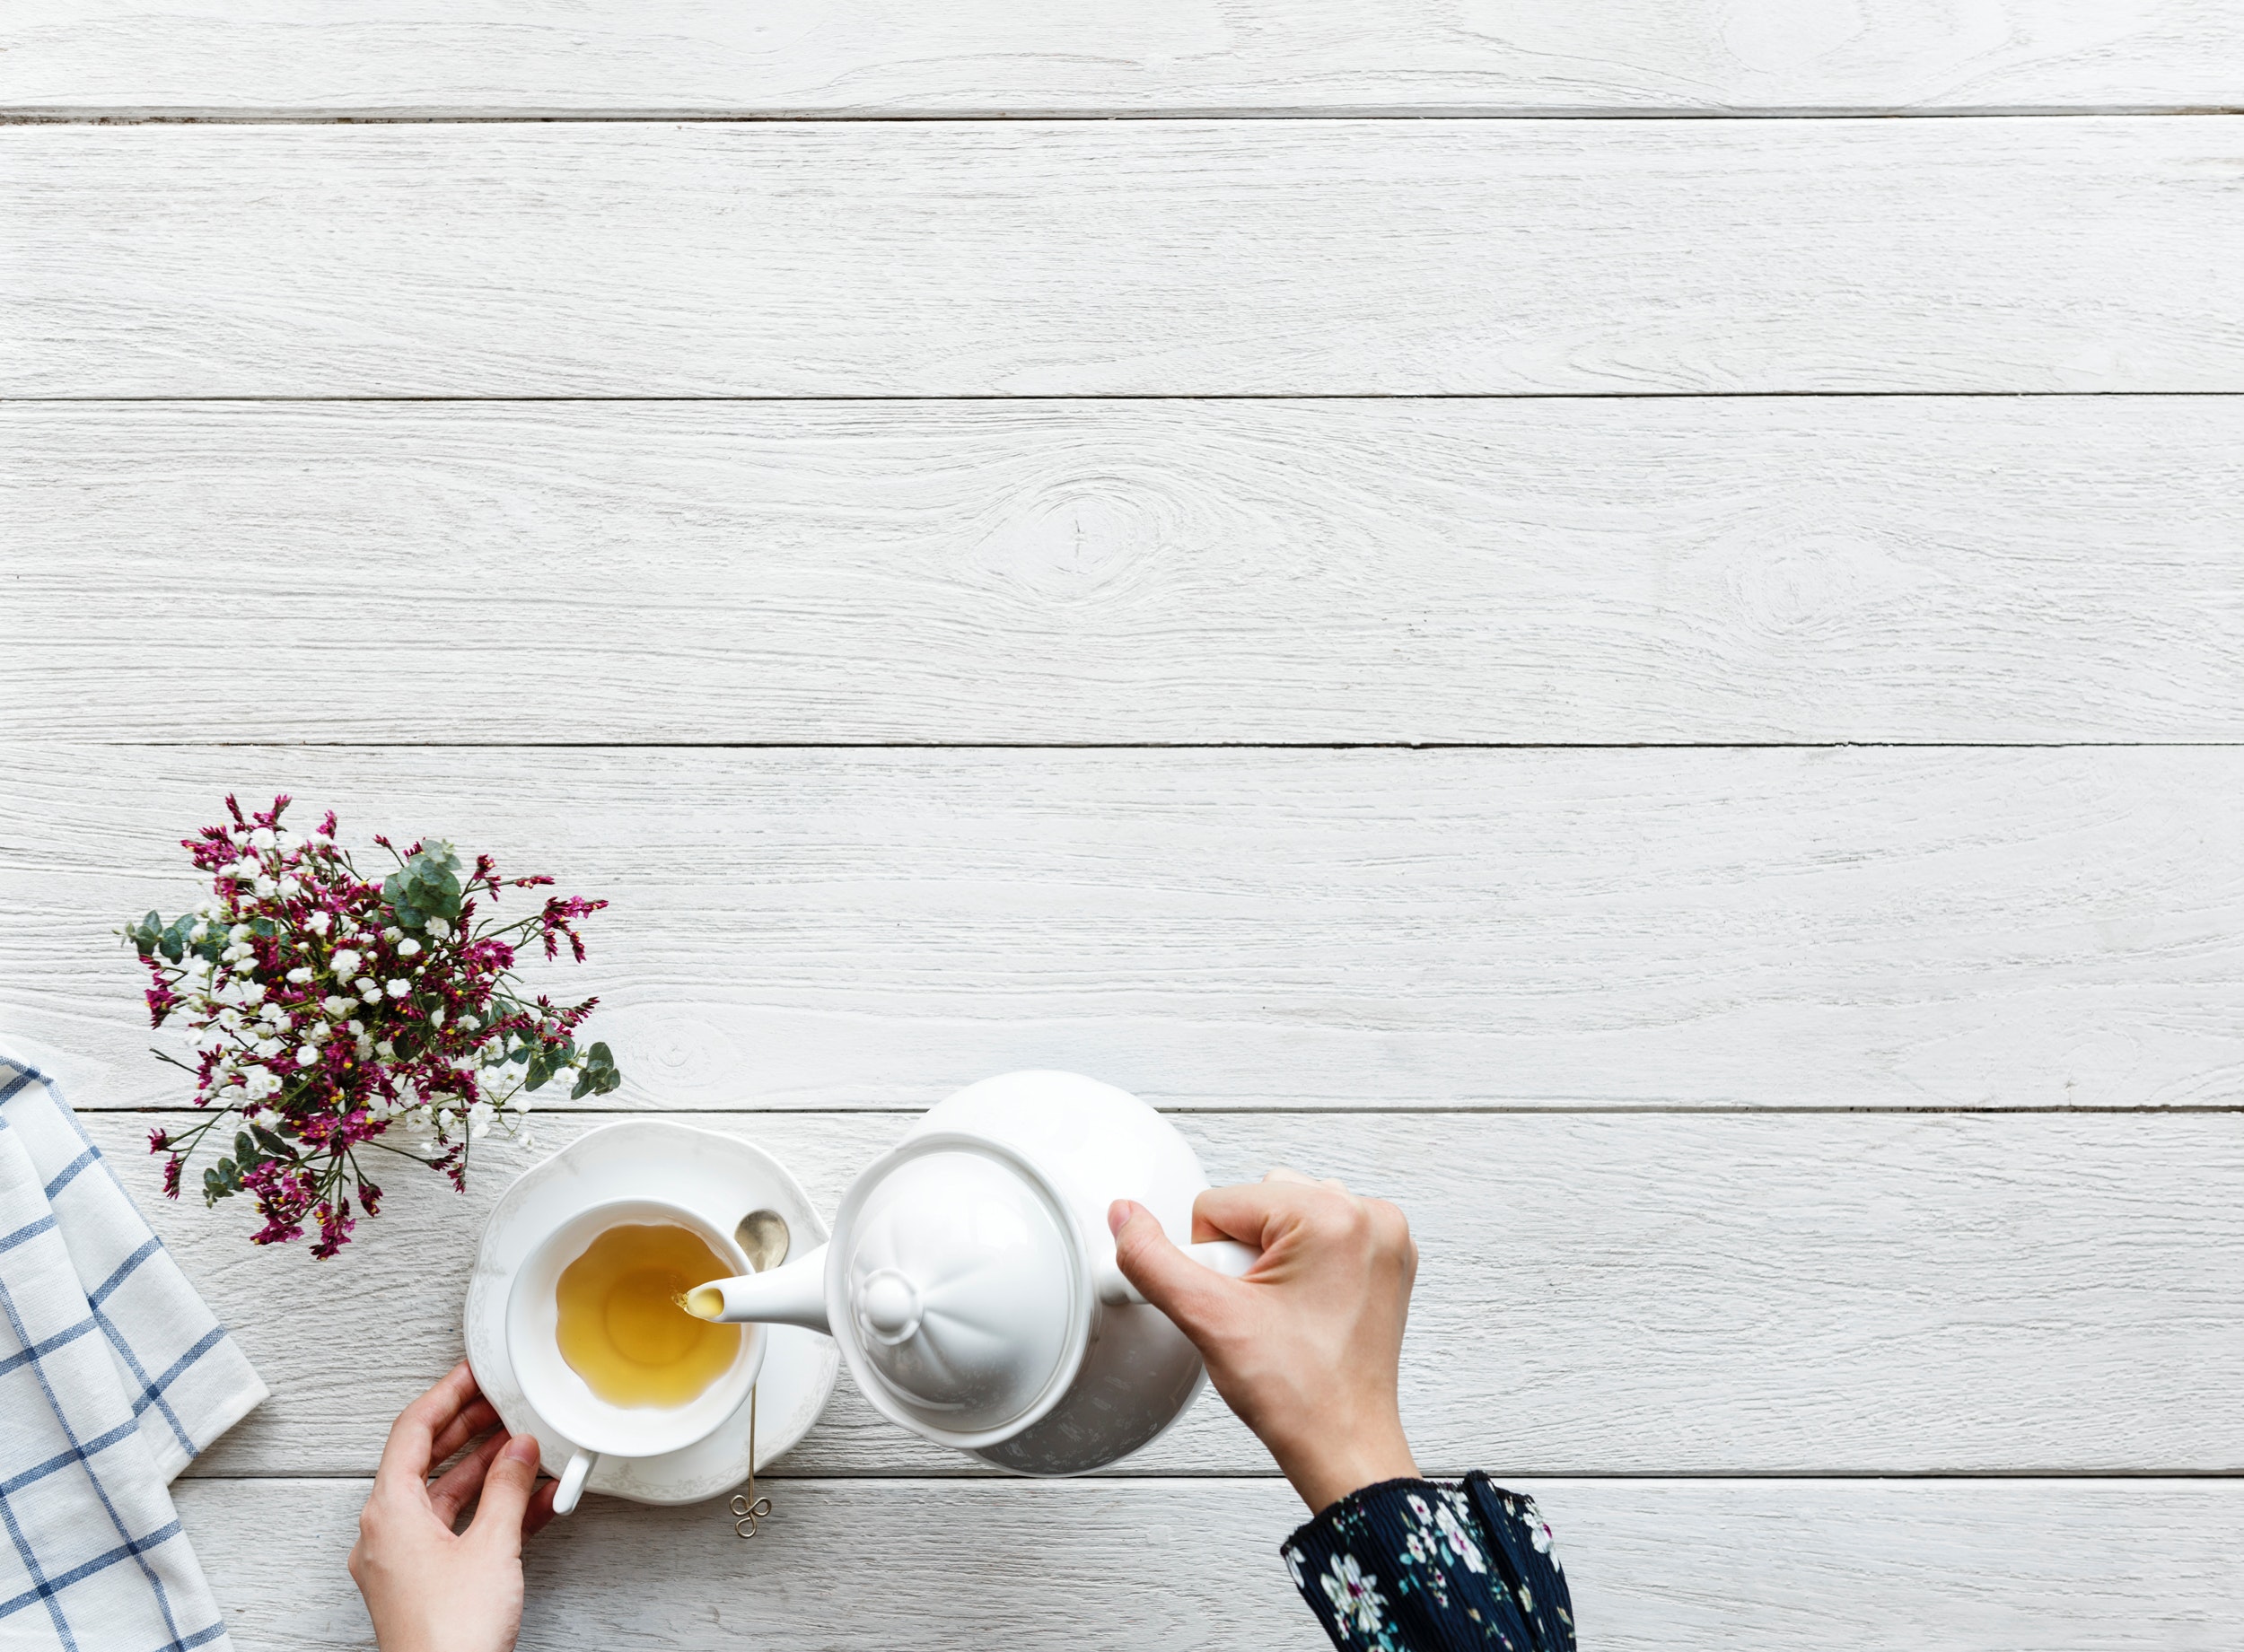
cup, coffee cup, teacup, tableware, vacuum flask, drink, tea, table, drinkware, flooring, serveware